Sandakan

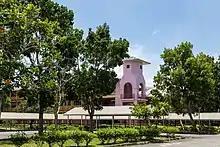
One of the secondary school in Sandakan, the SMK Sandakan II.

There are one public hospital, eight public health clinics, one child and mother health clinic, eight village clinics, three mobile clinics and two 1Malaysia clinics in Sandakan. The Duchess of Kent Hospital, which is located along North Street (Jalan Utara), is the main and second largest public hospital in Sabah after the Queen Elizabeth Hospital with 400 beds. Built in 1951, it is also become the first modern and one of the important hospital in Sabah.